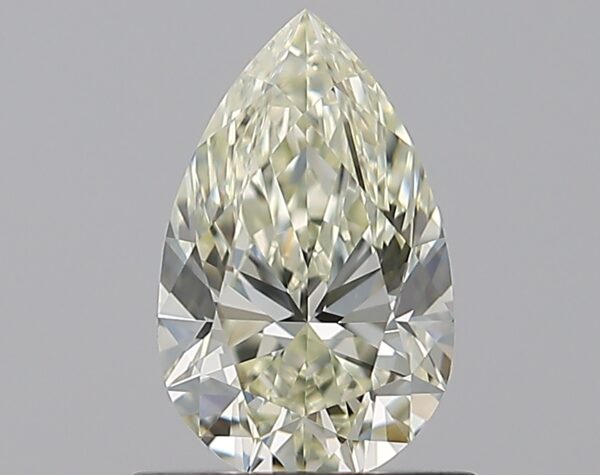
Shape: pear
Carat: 0.78
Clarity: VVS1
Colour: M
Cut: EX
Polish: EX
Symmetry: VG
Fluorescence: N
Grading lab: GIA
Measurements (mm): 8.11 x 5.04 x 3.16